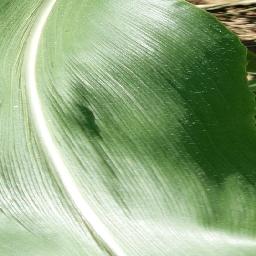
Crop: corn
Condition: (maize)_healthy